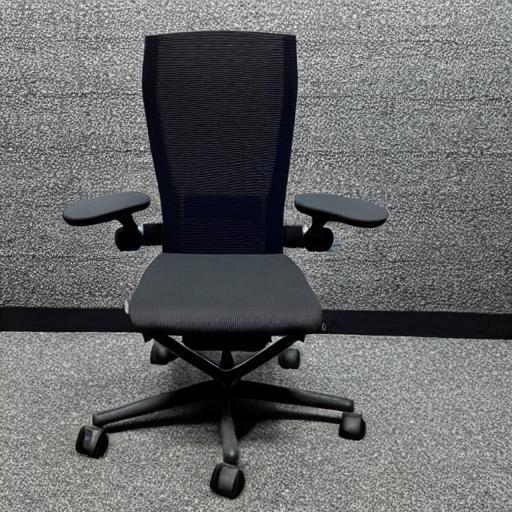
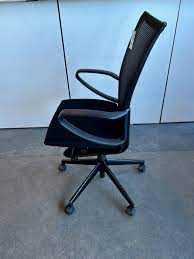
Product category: items_chair
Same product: no